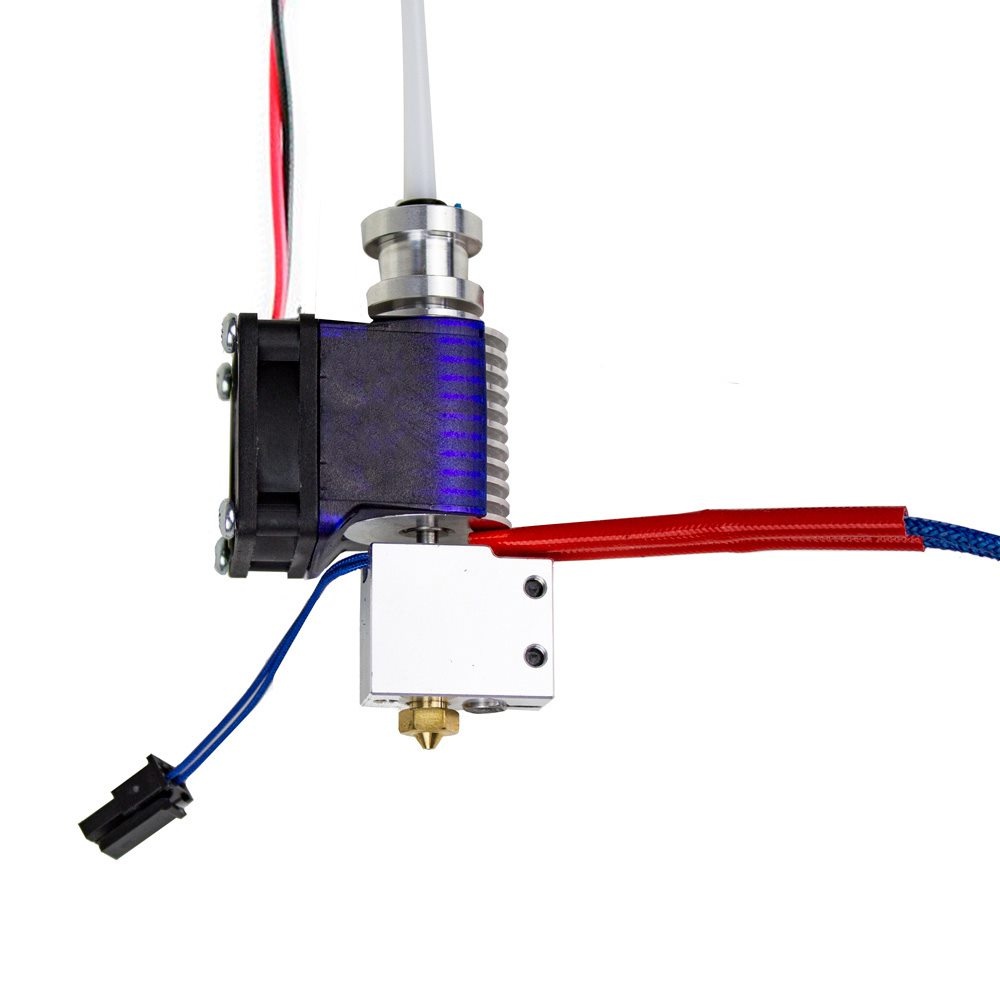
E3D Volcano HotEnd- 1,75mm - 12V- Bowden
Customisable The Volcano HotEnd maintains as much compatibility with the E3D ecosystem as possible. You can choose from a range of upgrades including temperature sensors and heater cartridges, as well as different nozzle materials and sizes for whatever use case you require. Faster Thanks to its larger melt zone, the Volcano HotEnd enables users to print thicker and wider tracks which results in dramatically reduced print times. Stronger In addition to reduced print time, the thick tracks printed by Volcano have greater interlayer adhesion and bond to one another with improved strength. Parts printed are extremely strong, less brittle and feel much more sturdy than standard prints. Bigger With the print volumes increasing and interest of larger 3D printed items such as furniture and automotive parts, comes a requirement to decrease the overall print time. The Volcano heater block was designed to make printing large parts more efficient by allowing the use of larger nozzle sizes and higher volumetric flow rates. Key features 3 x the volumetric flow rate of the V6 HotEnd E3D Ecosystem compatible Maximum printing temperature 300°C All metal HeatBreak The Volcano HotEnd is the solution to slow printing. Boasting 3x the volumetric flow rate of the standard V6, Volcano enables you to print bigger and stronger parts, faster. If you've got a printer with a large build volume then the Volcano HotEnd is a must-have.
Brand: E3D
Category: Electronics > Print, Copy, Scan & Fax > 3D Printer Accessories > Extruders